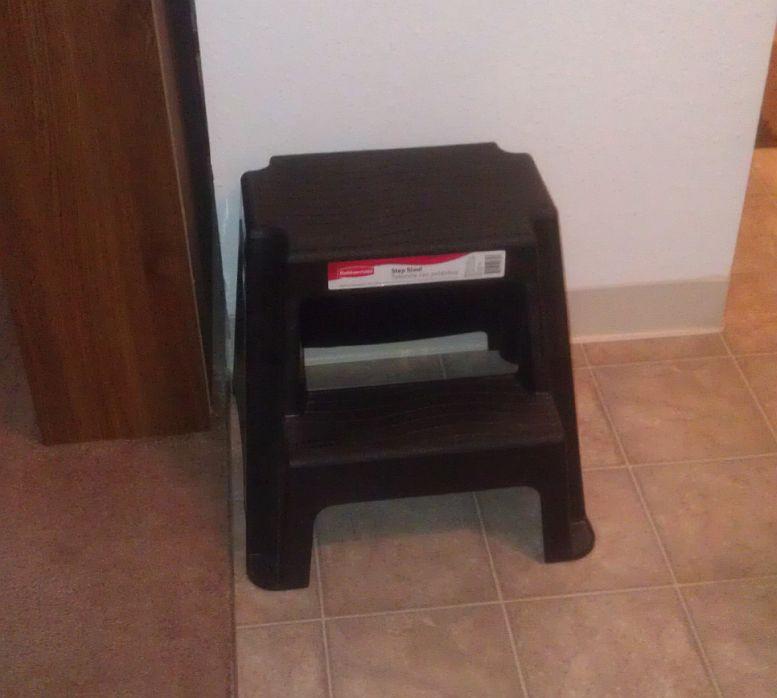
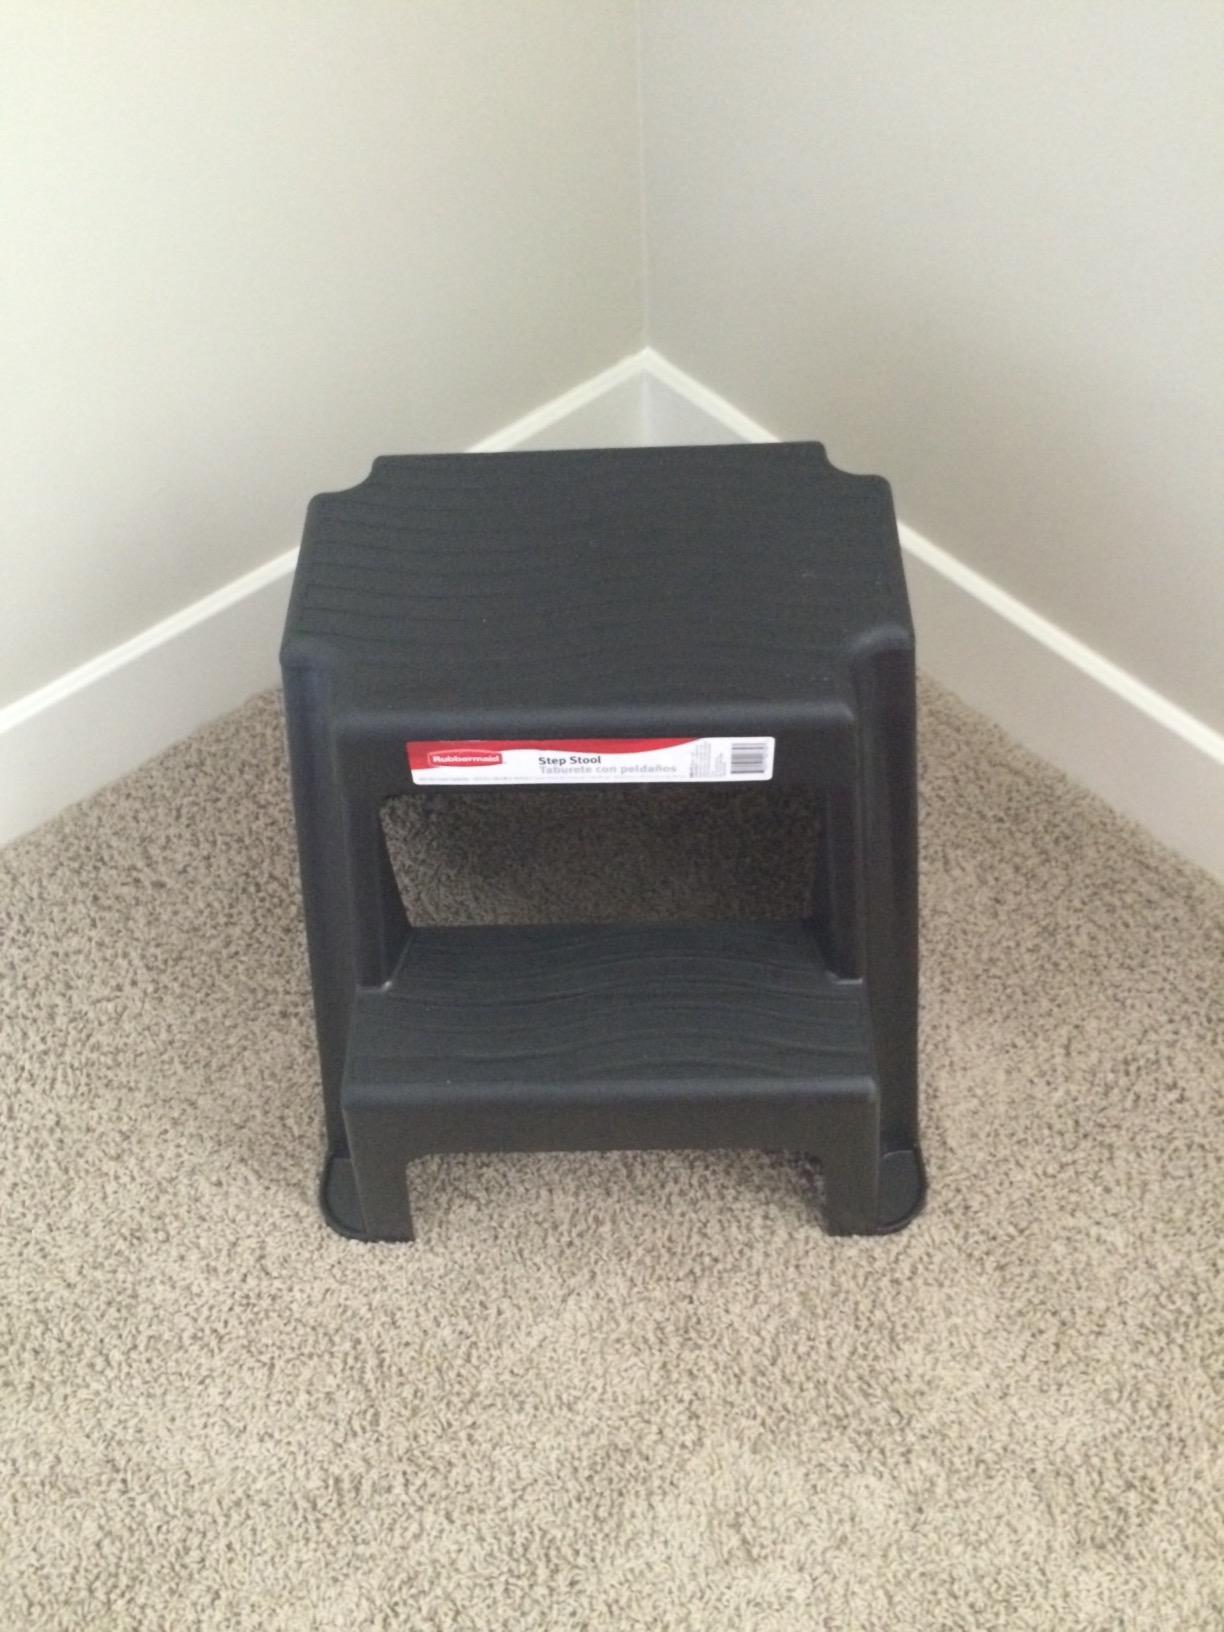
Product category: stool
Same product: yes